Gabriel Inocêncio

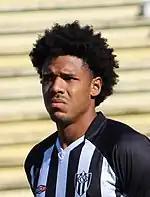
Inocêncio with EC São Bernardo in 2019

On 6 June 2019, Inocêncio was loaned to EC São Bernardo for the year's Copa Paulista. An undisputed starter, he contributed with two goals as the club reached the semifinals of the competition.